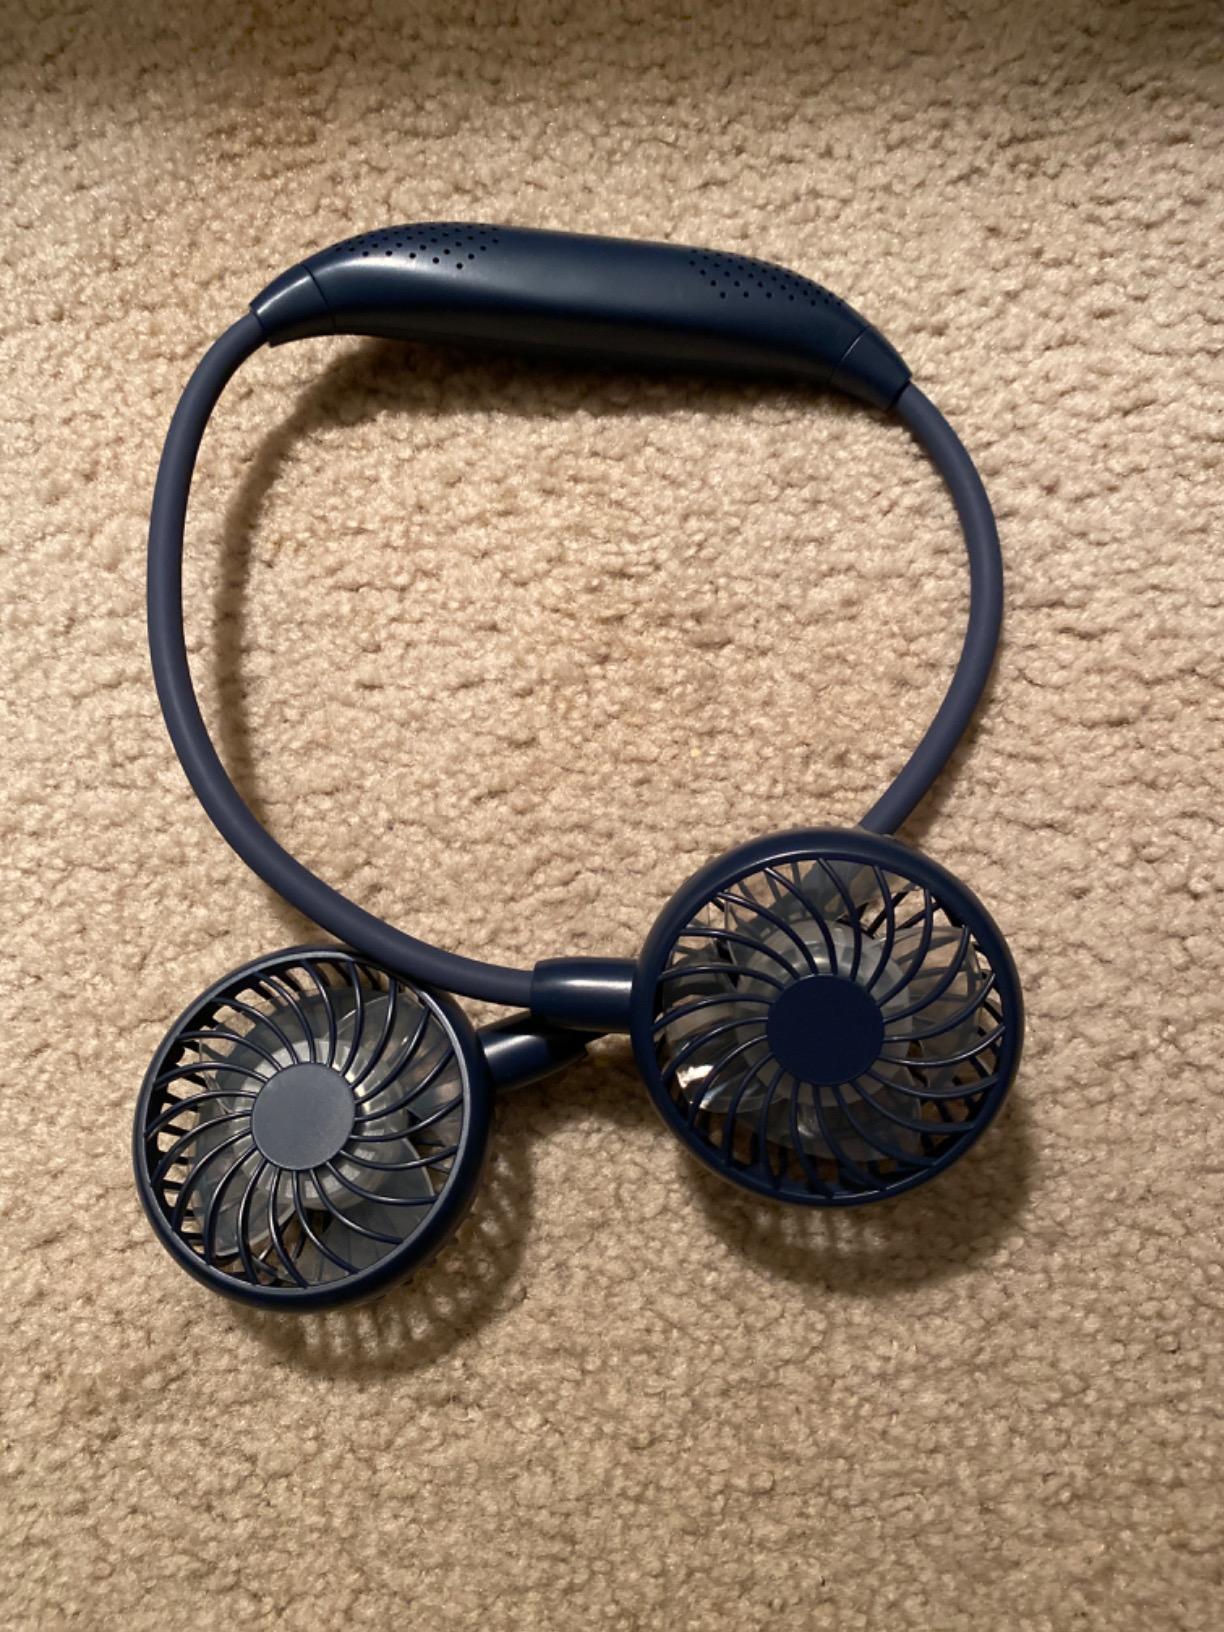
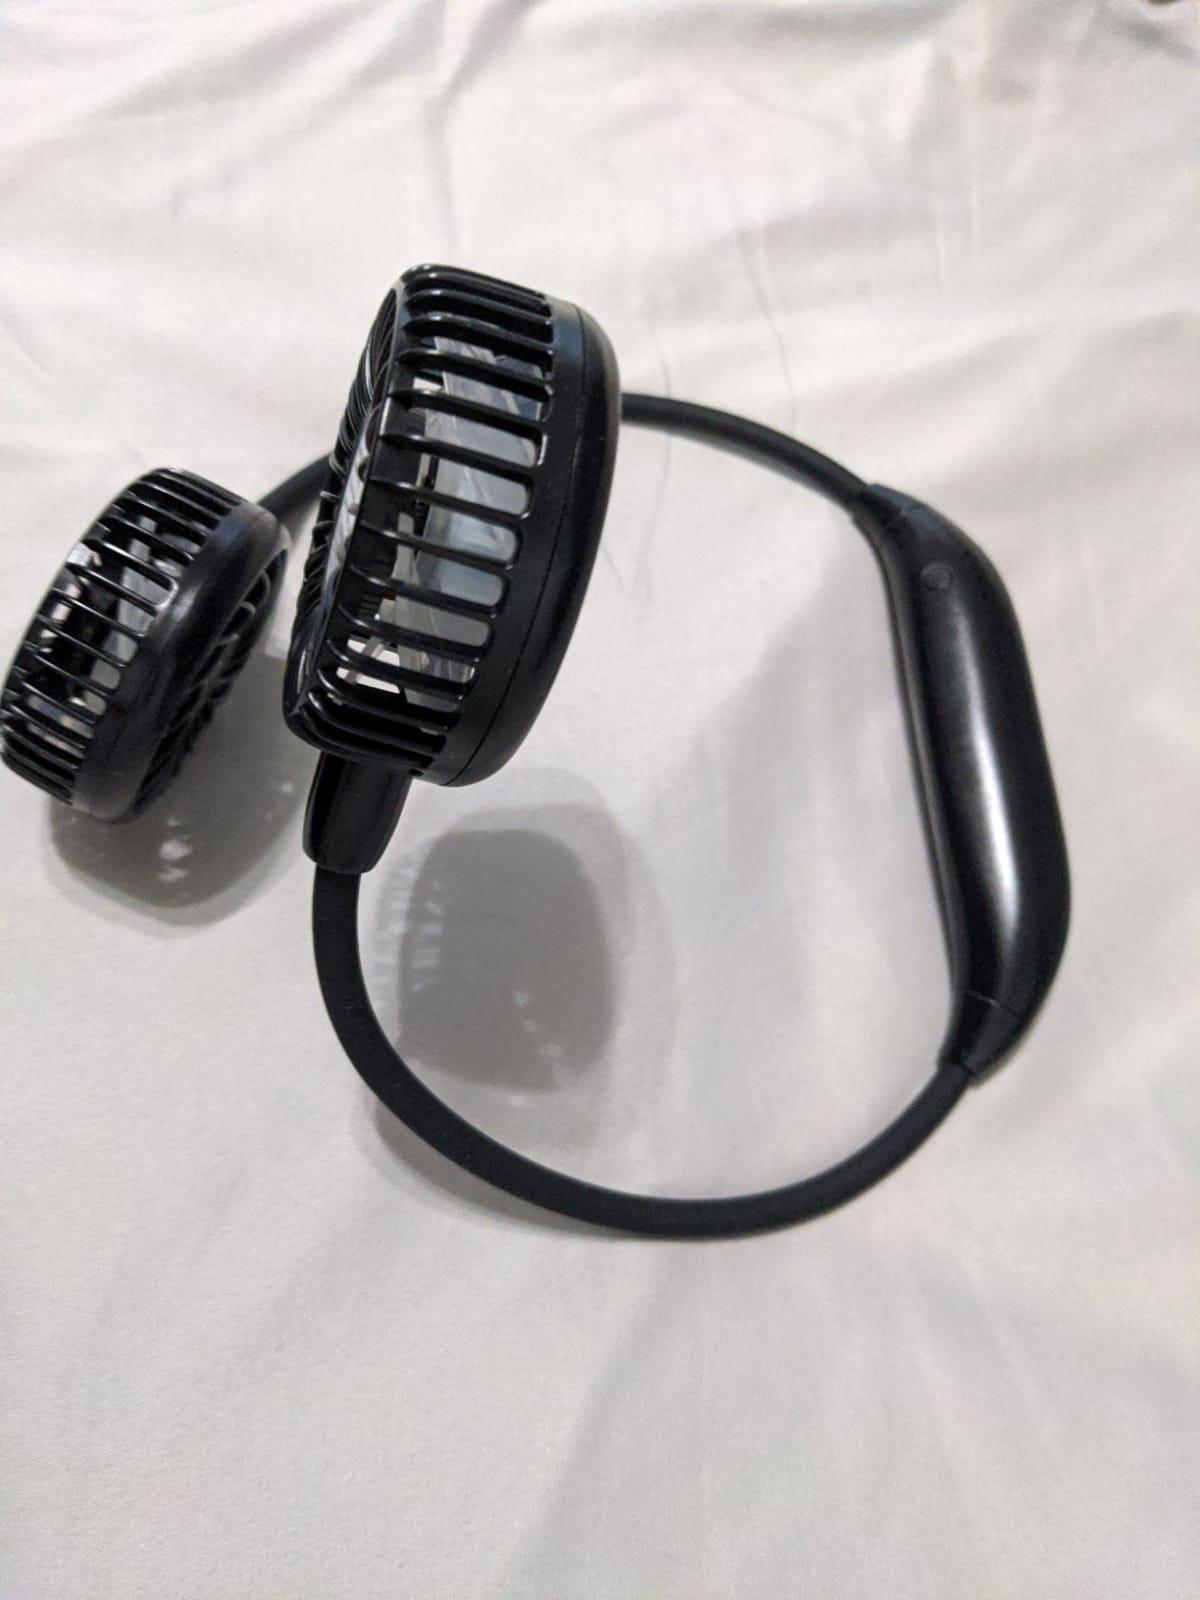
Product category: fan
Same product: no